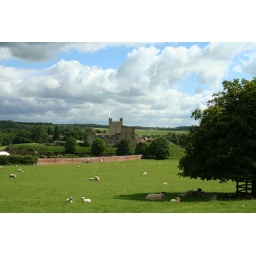
Another view of the castle from the park driveway. The wall in this view is that of the Helmsley Castle's Walled Garden.